Stephen I of Croatia

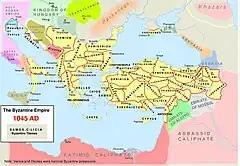
Croatian Kingdom c. 1045, during the reign of king Stephen I of Croatia

In an effort to maintain Roman influence over the Dalmatian cities, the Byzantine emperor granted Stephen Praska, a ban serving under king Stephen I, the title of Protospatharios.